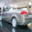
Label: automobile